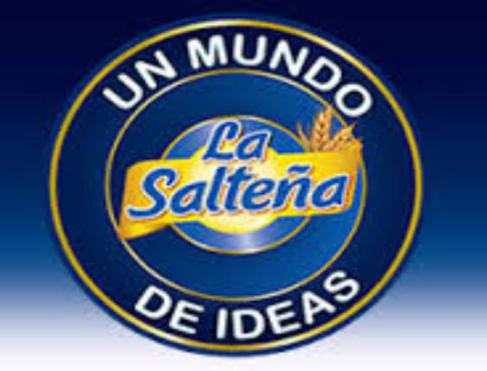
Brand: la saltena
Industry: Food